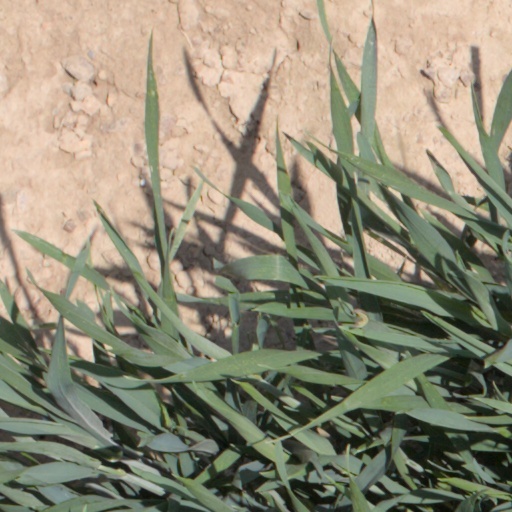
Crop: wheat